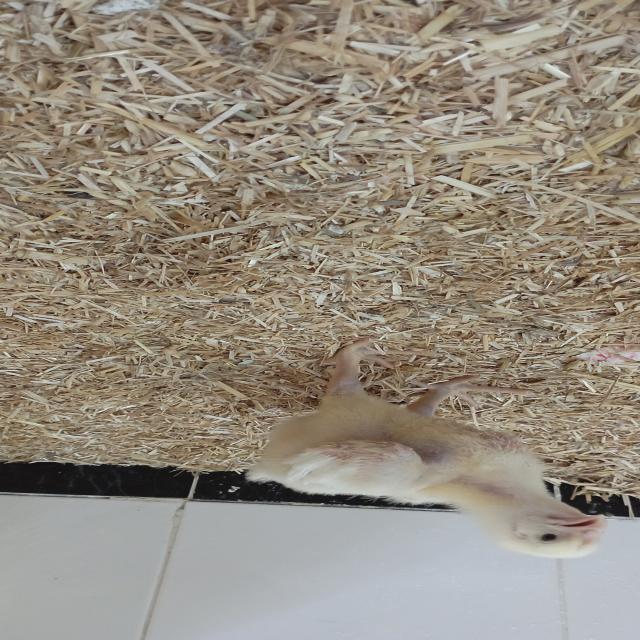
Weight: 407 g